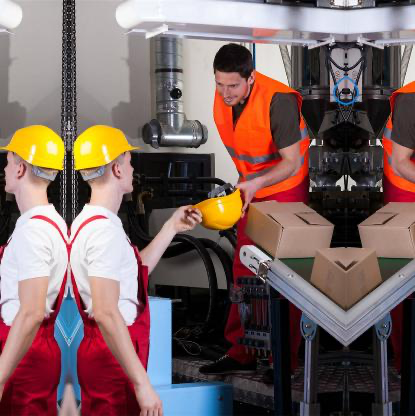
Objects in the image:
label: helmet
label: head
label: helmet